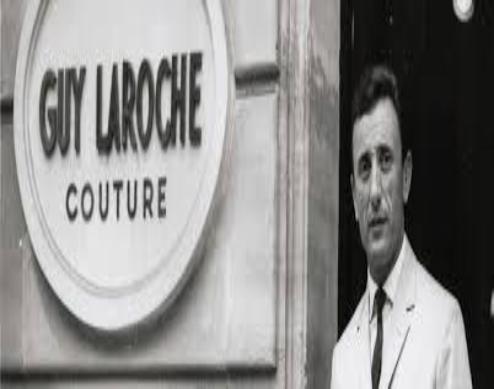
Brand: Guy Laroche
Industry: Clothes